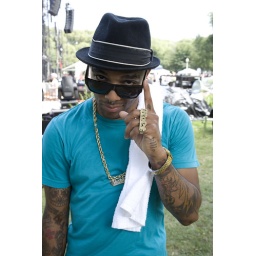
Age 26ChicagoWarriors of Radness by fresh jive shirt Joy rich shortsNIkeCassio watchVersace shadesScala hat